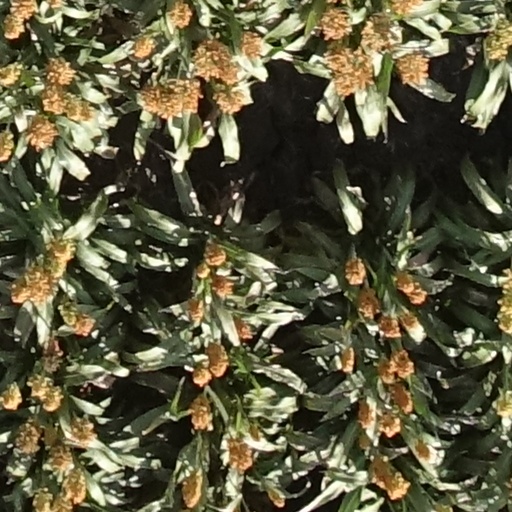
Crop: sorghum